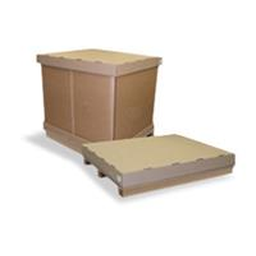
Label: cardboard